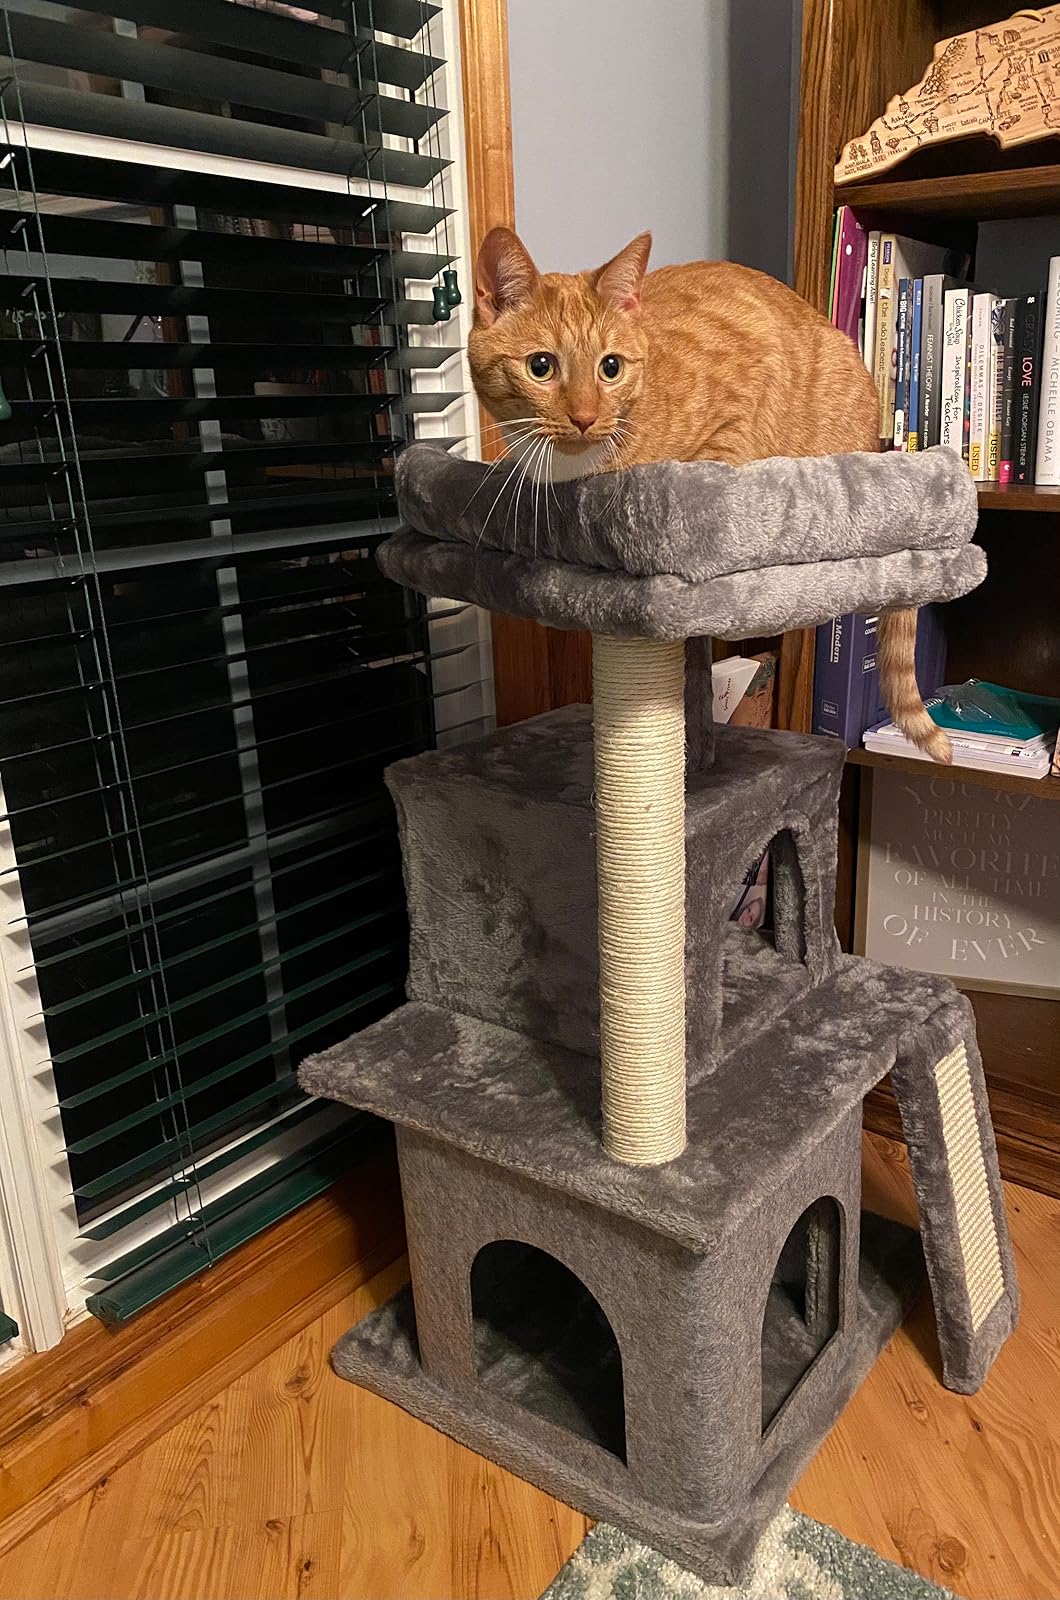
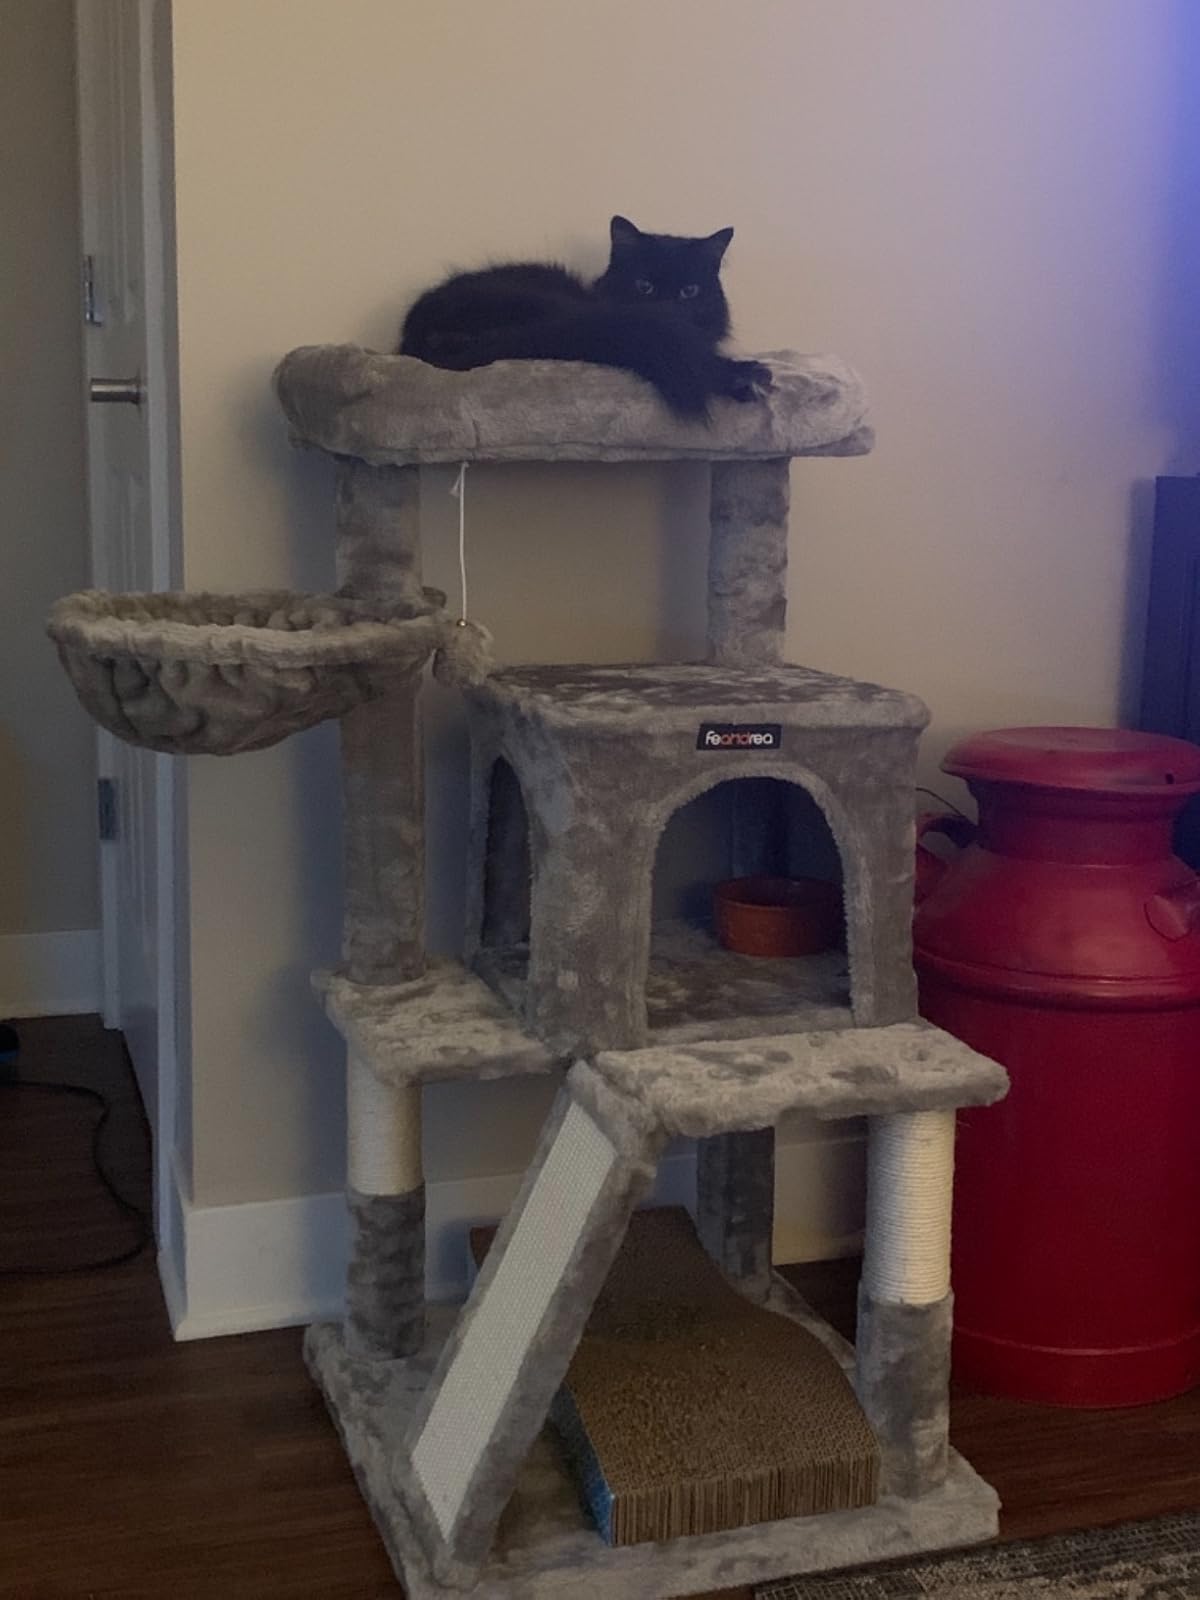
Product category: items_cat tree
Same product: no